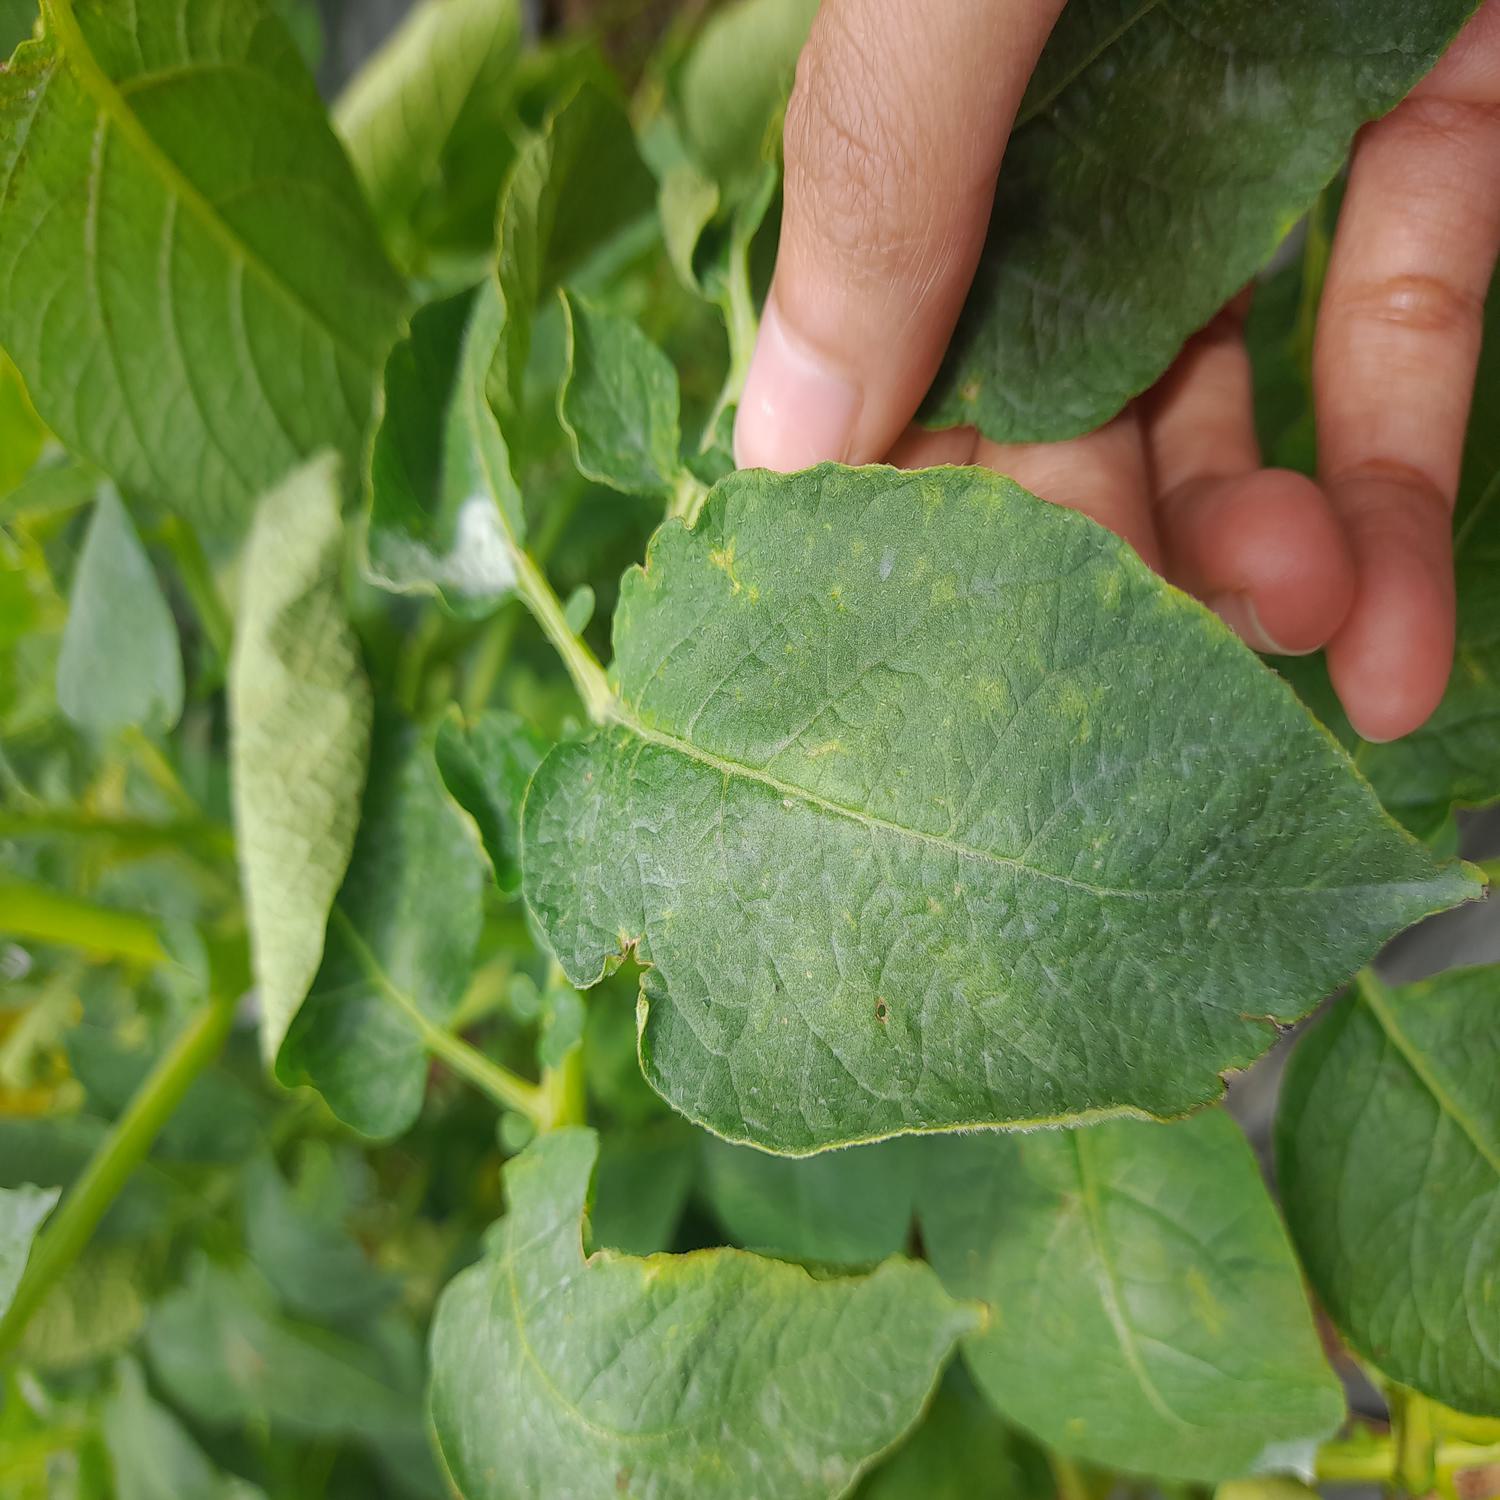
Label: Virus